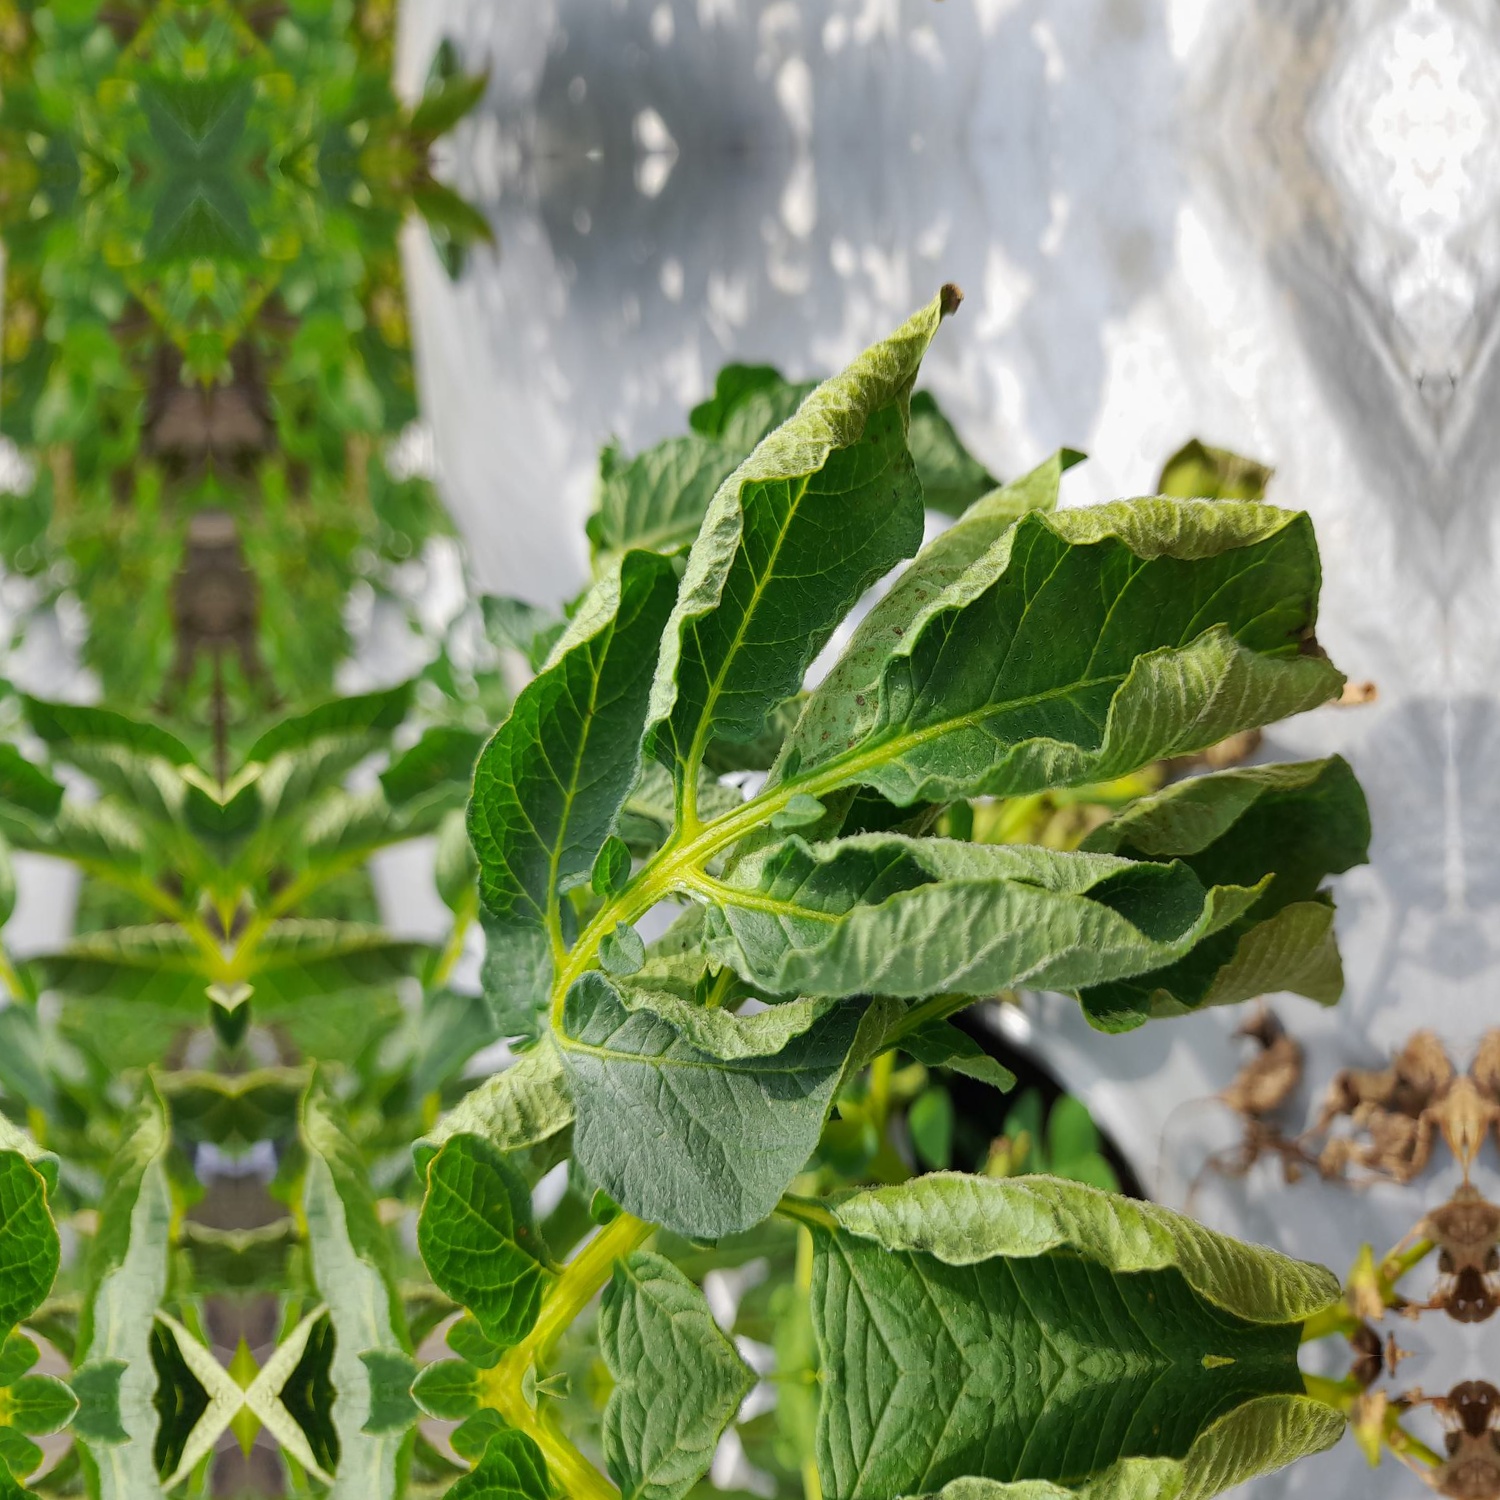
Etiqueta: Pudricion_Parda